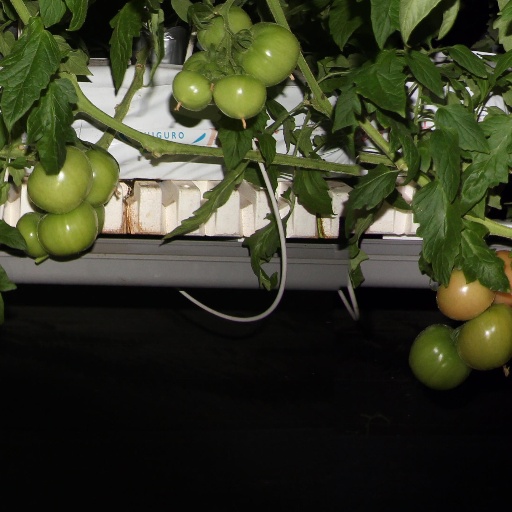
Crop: tomato